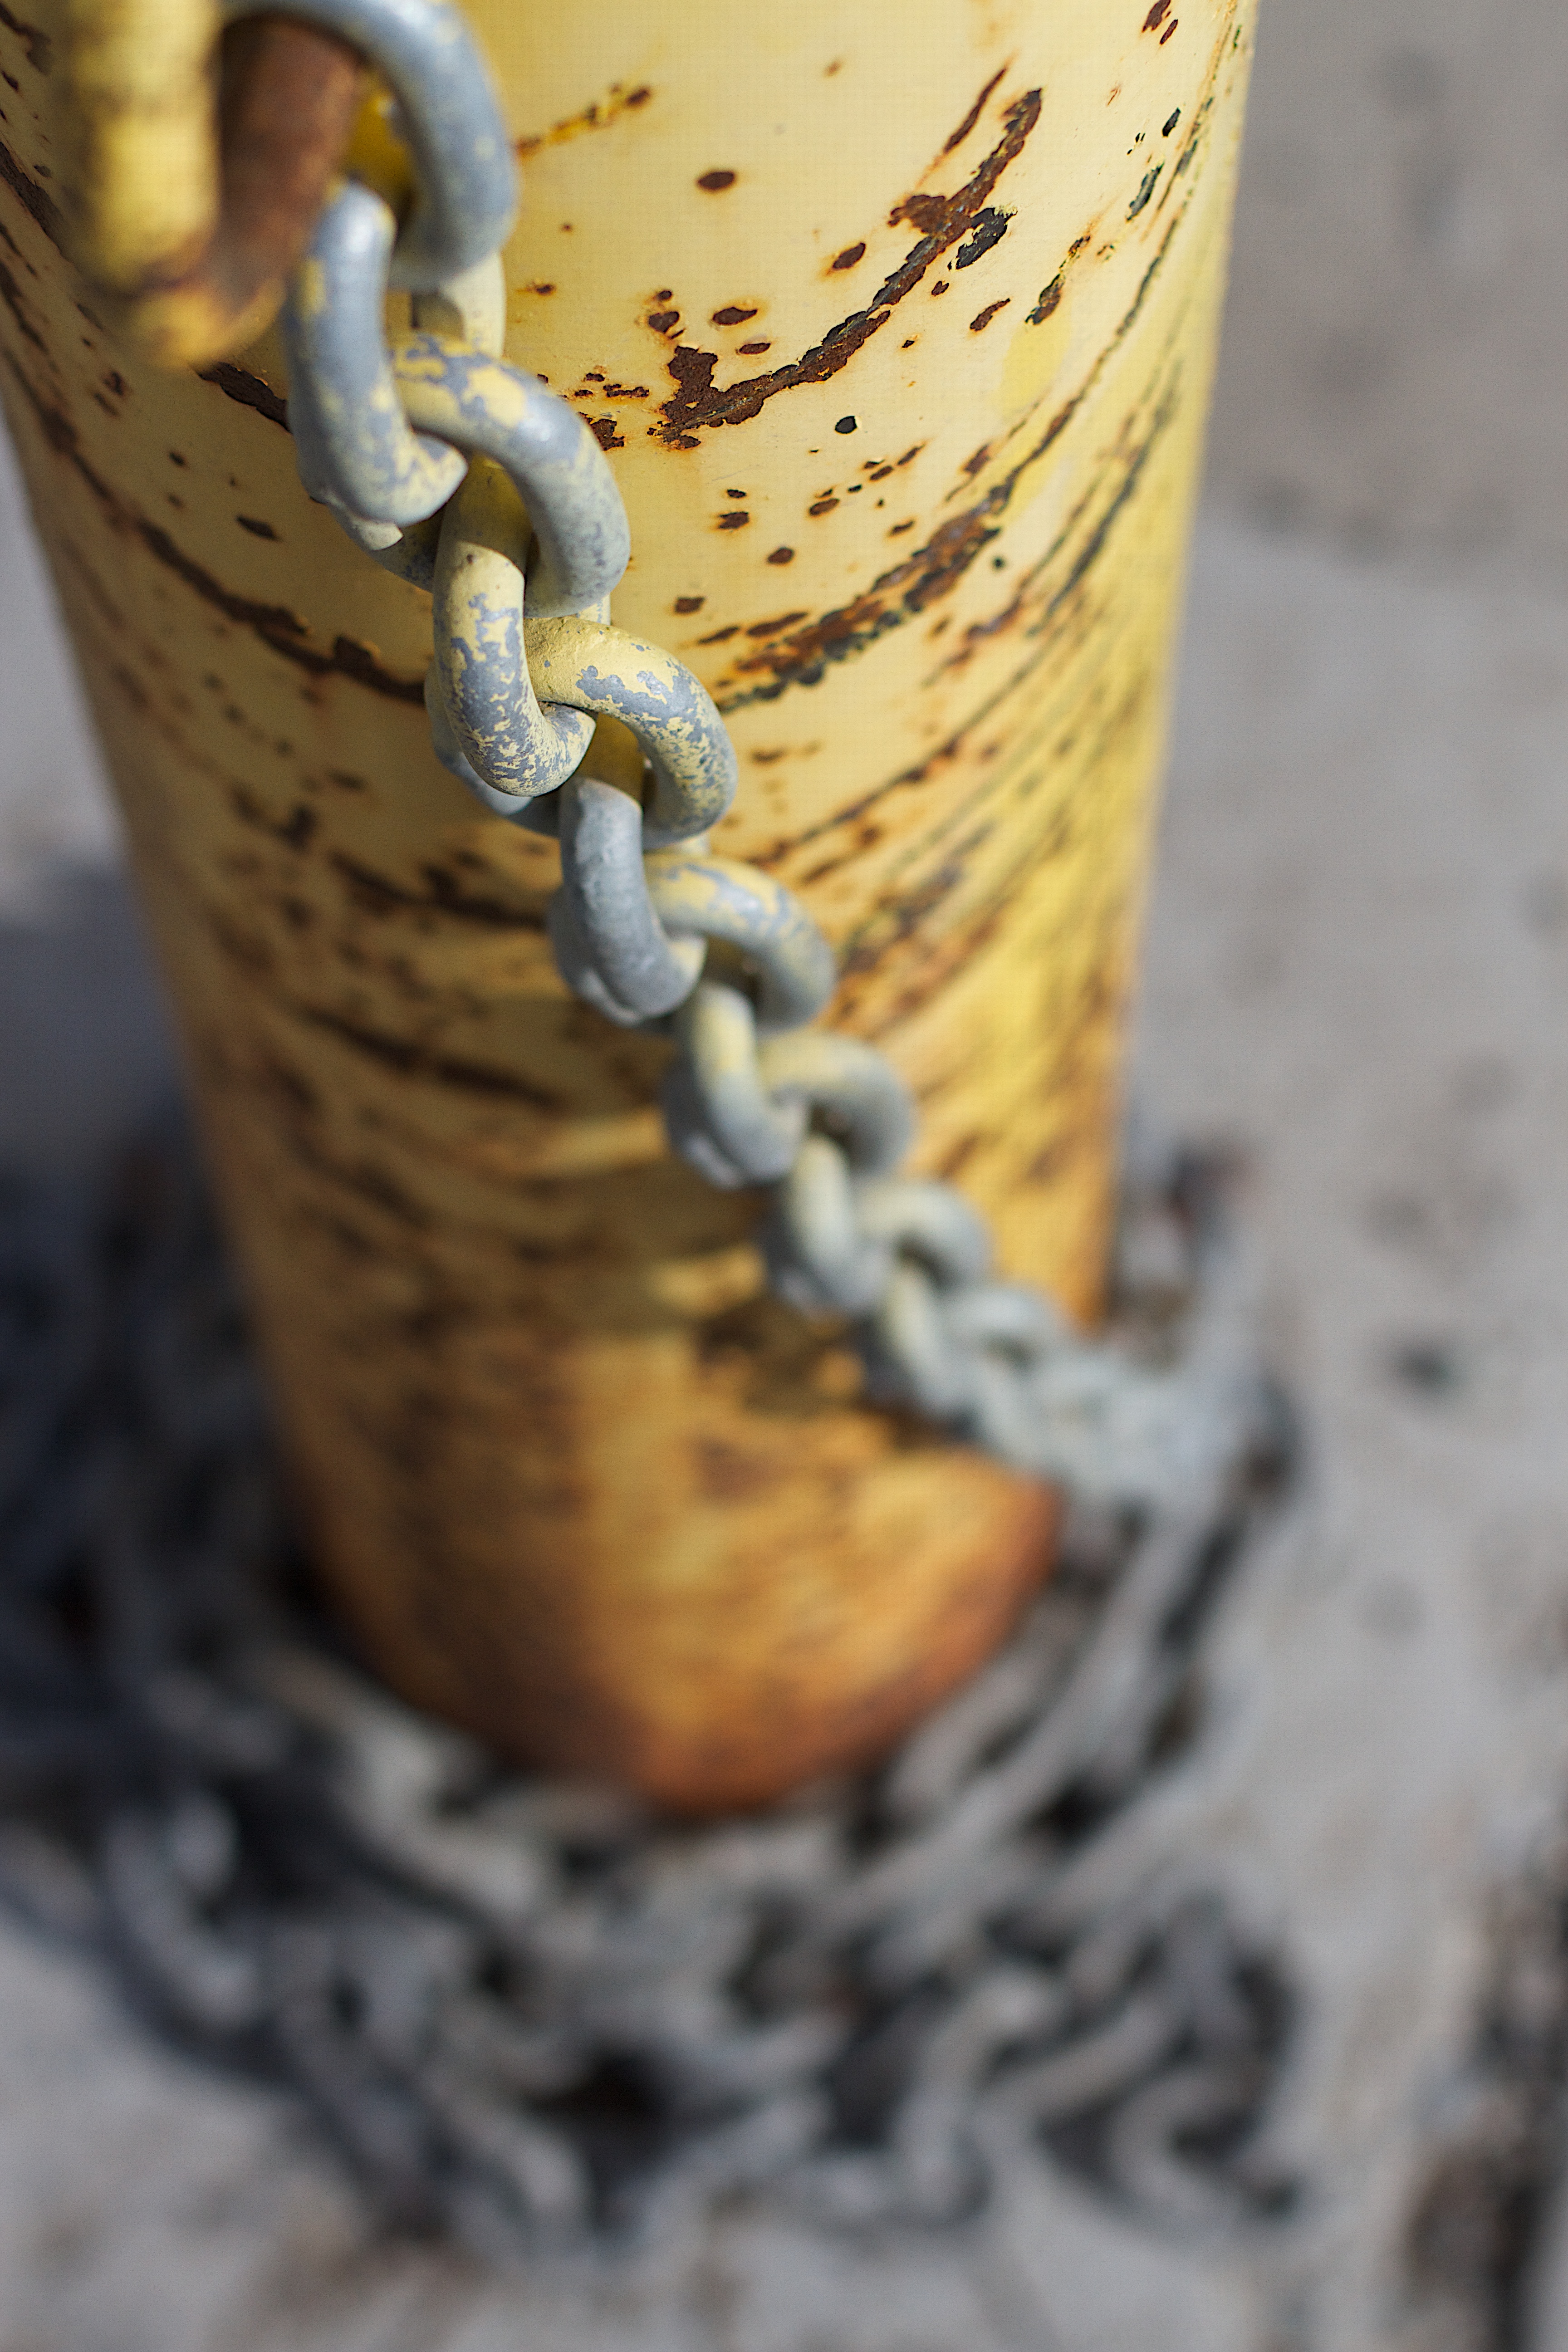
wood, leaf, flower, yellow, close up, carving, 2015365, macro photography